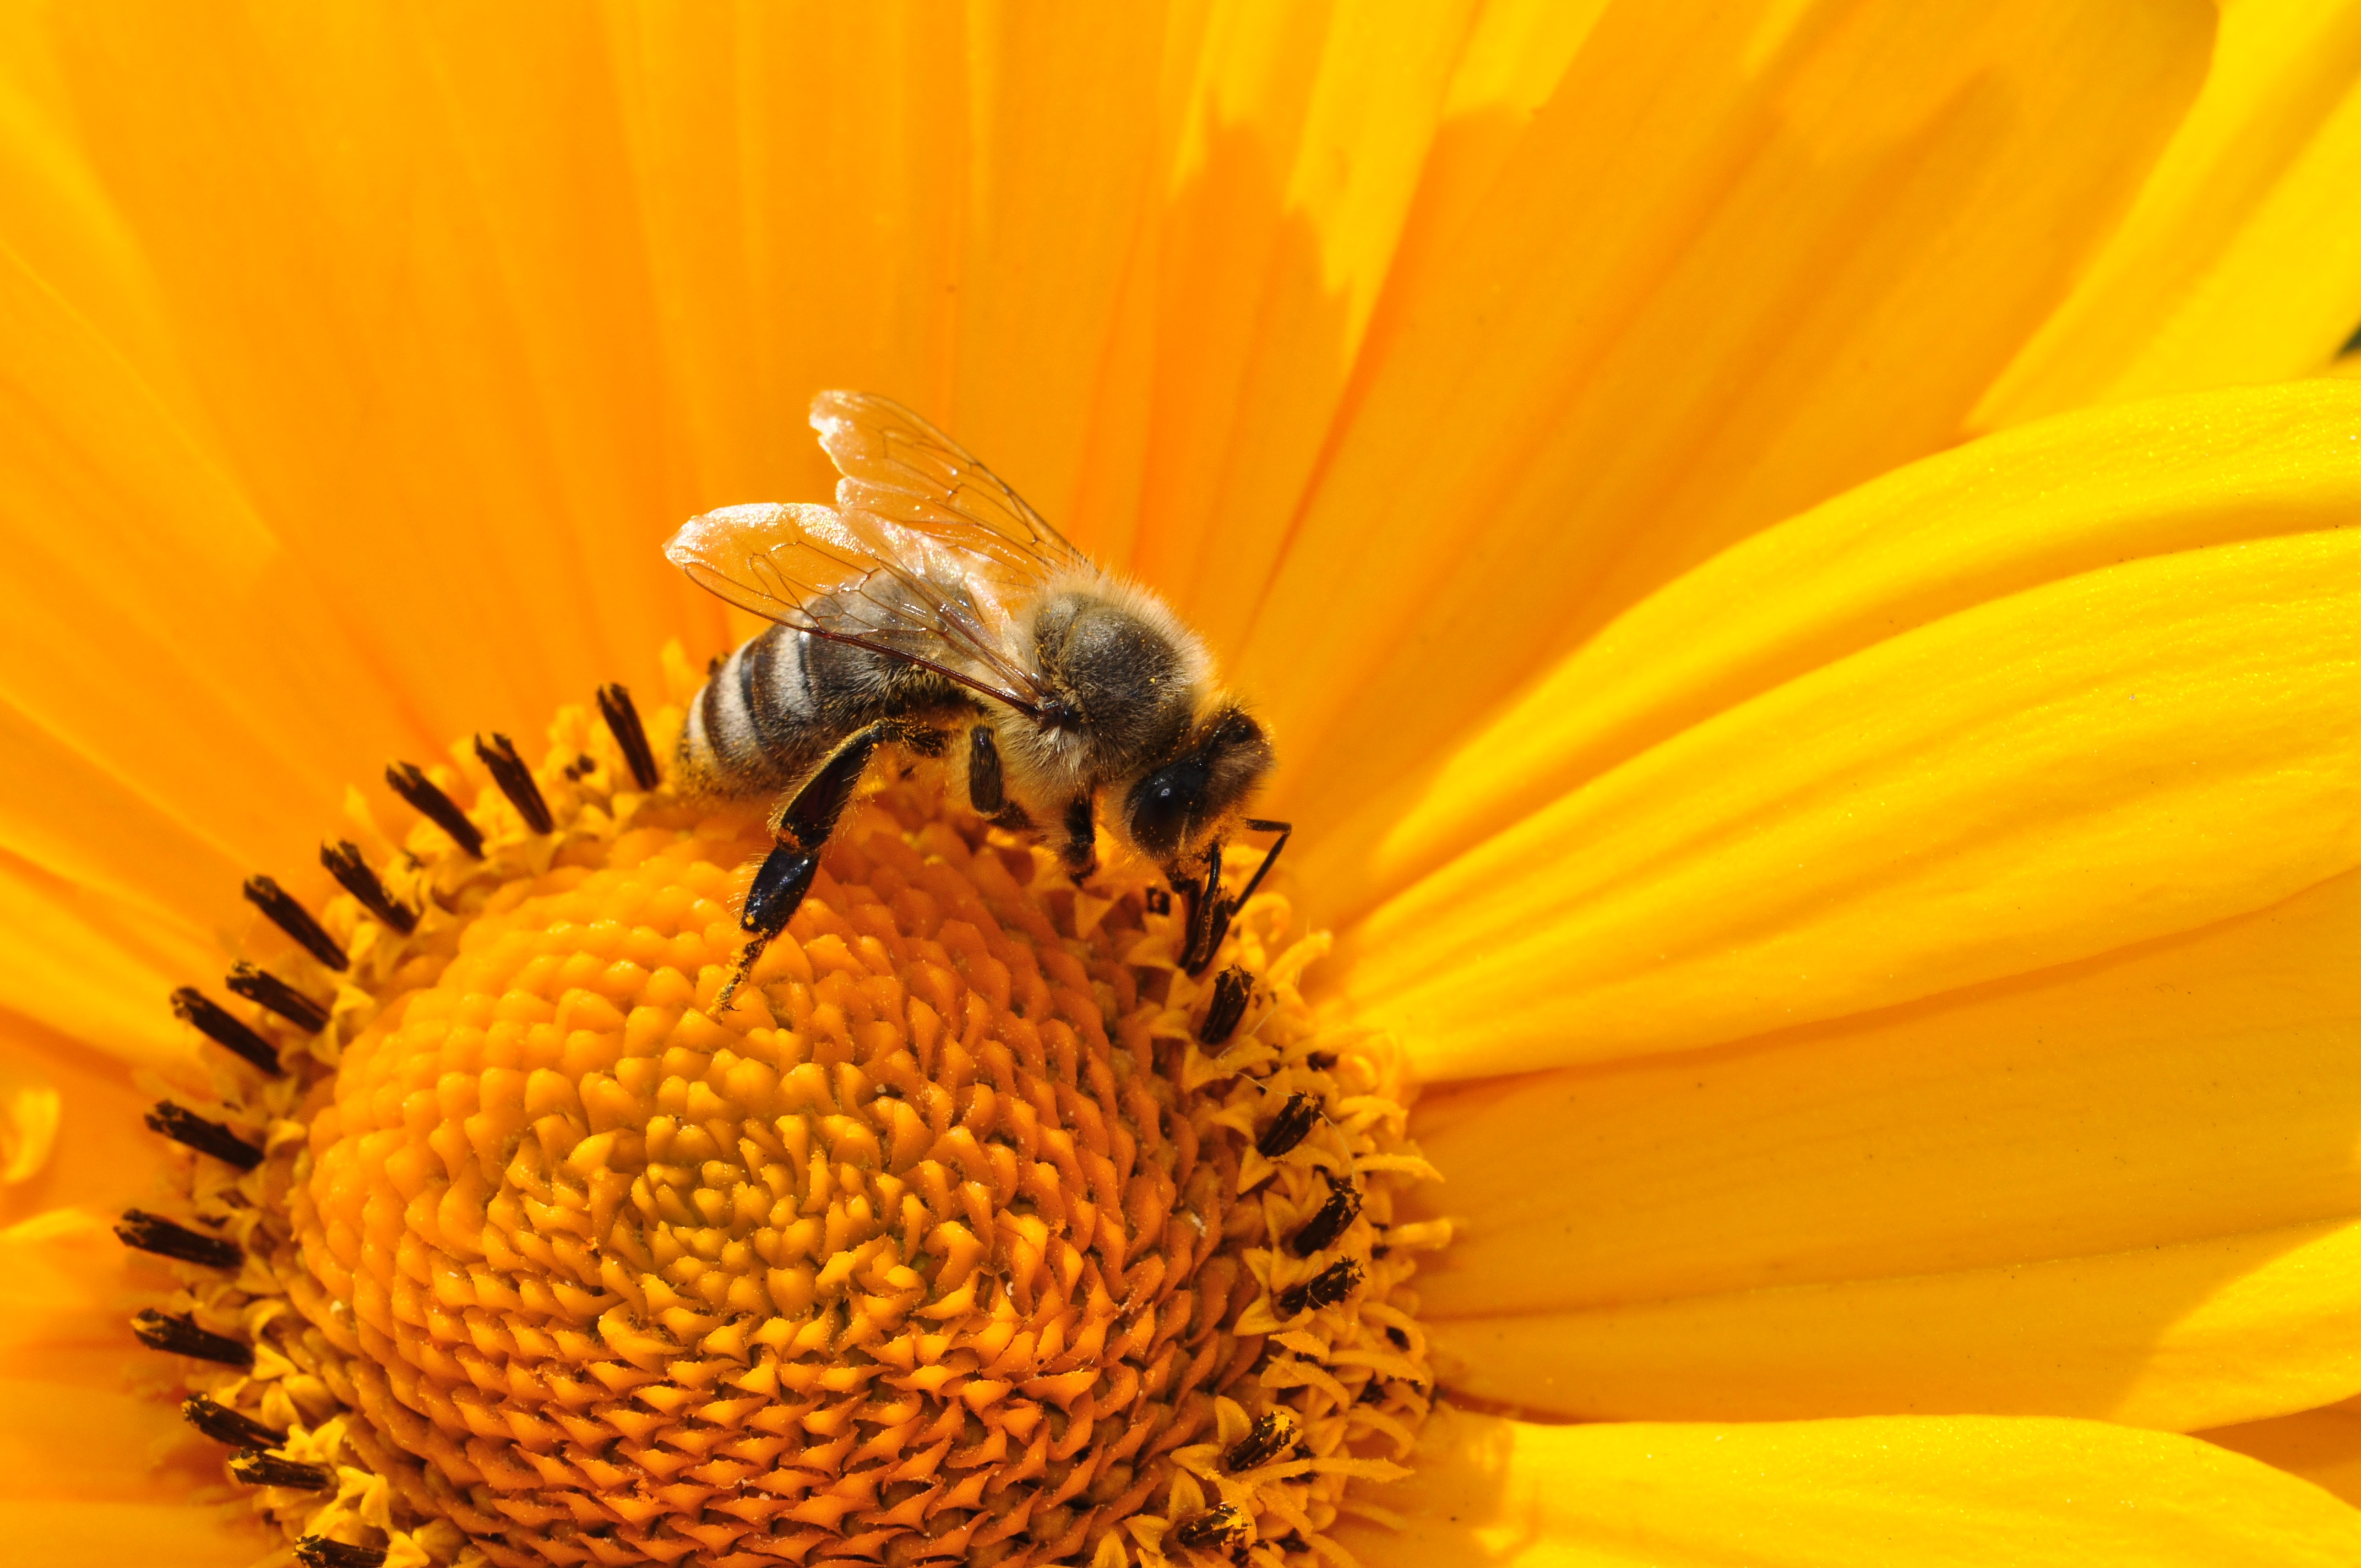
blossom, plant, photography, flower, petal, bloom, pollen, insect, macro, yellow, close, flora, fauna, sunflower, invertebrate, close up, bee, nectar, macro photography, flowering plant, honey bee, daisy family, land plant, membrane winged insect